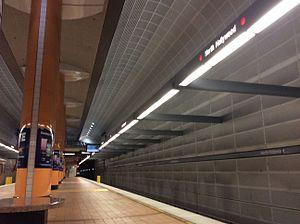
North Hollywood est une station du métro de Los Angeles desservie par les rames de la ligne B et située à North Hollywood, quartier de Los Angeles, en Californie.